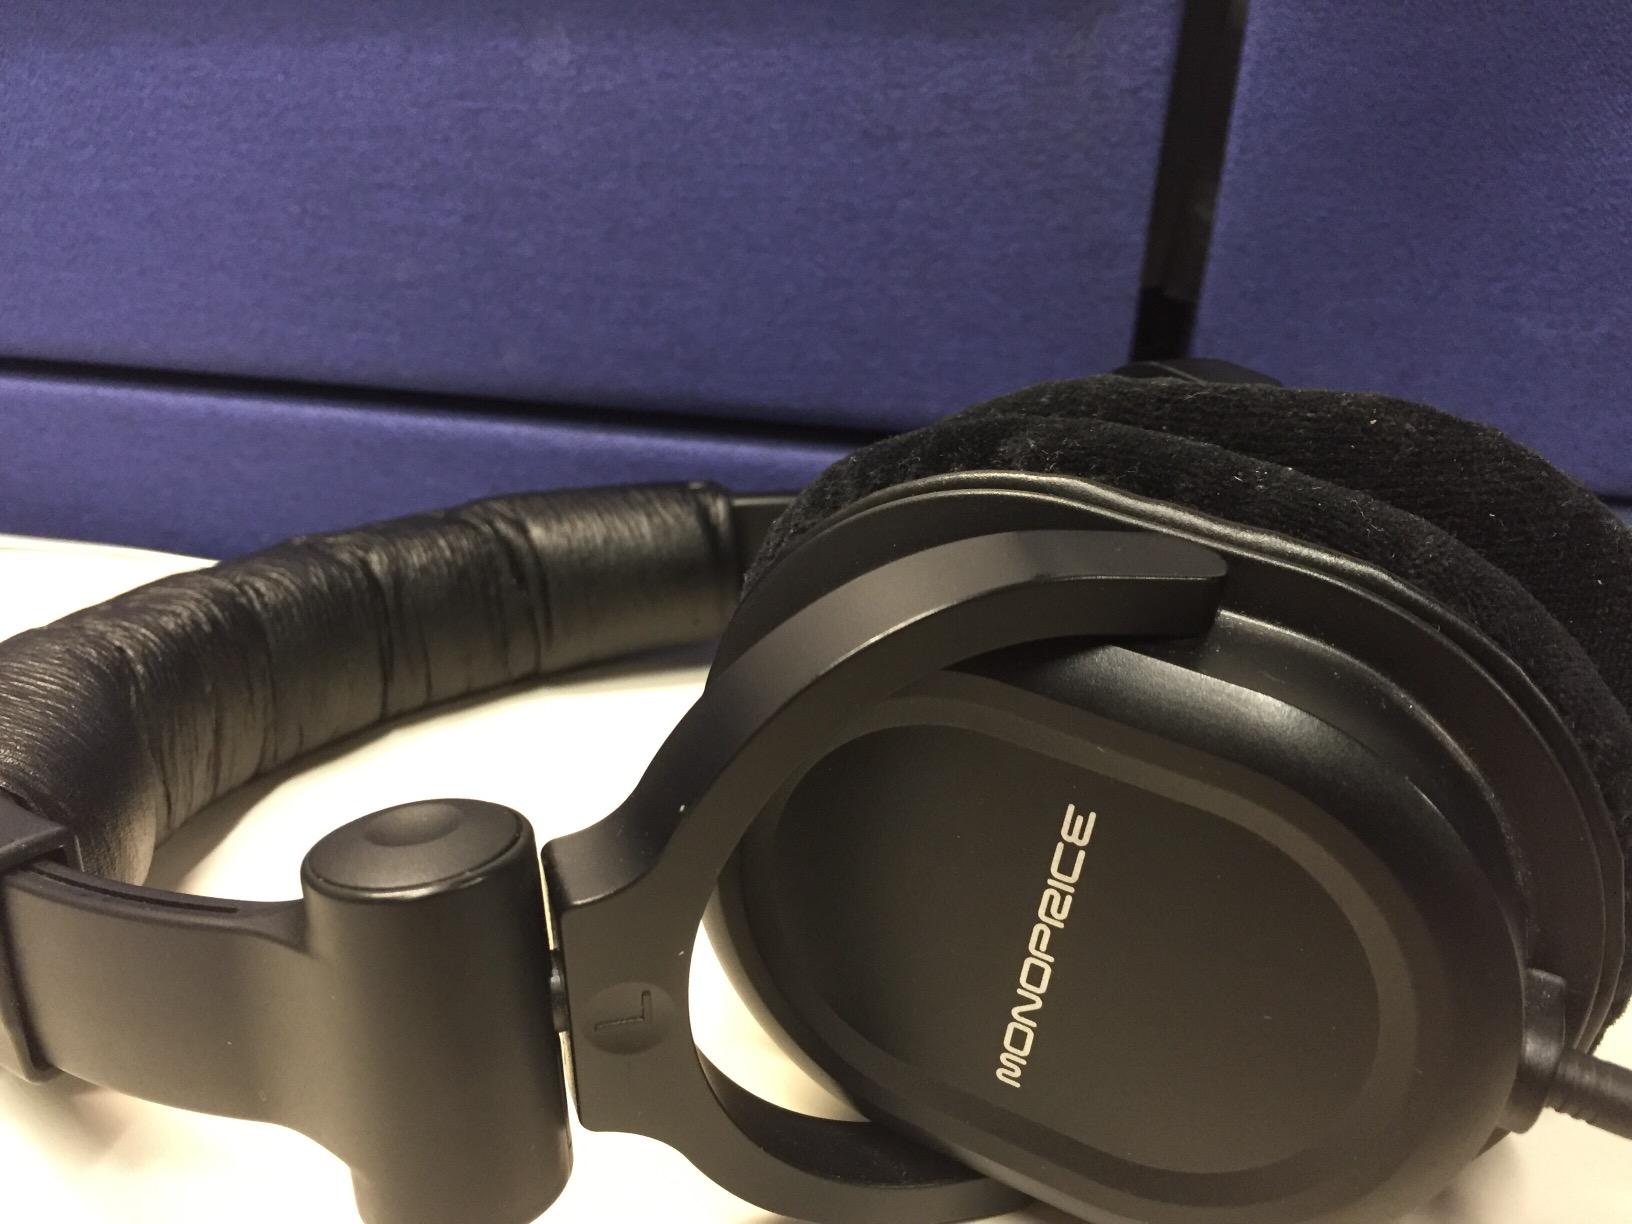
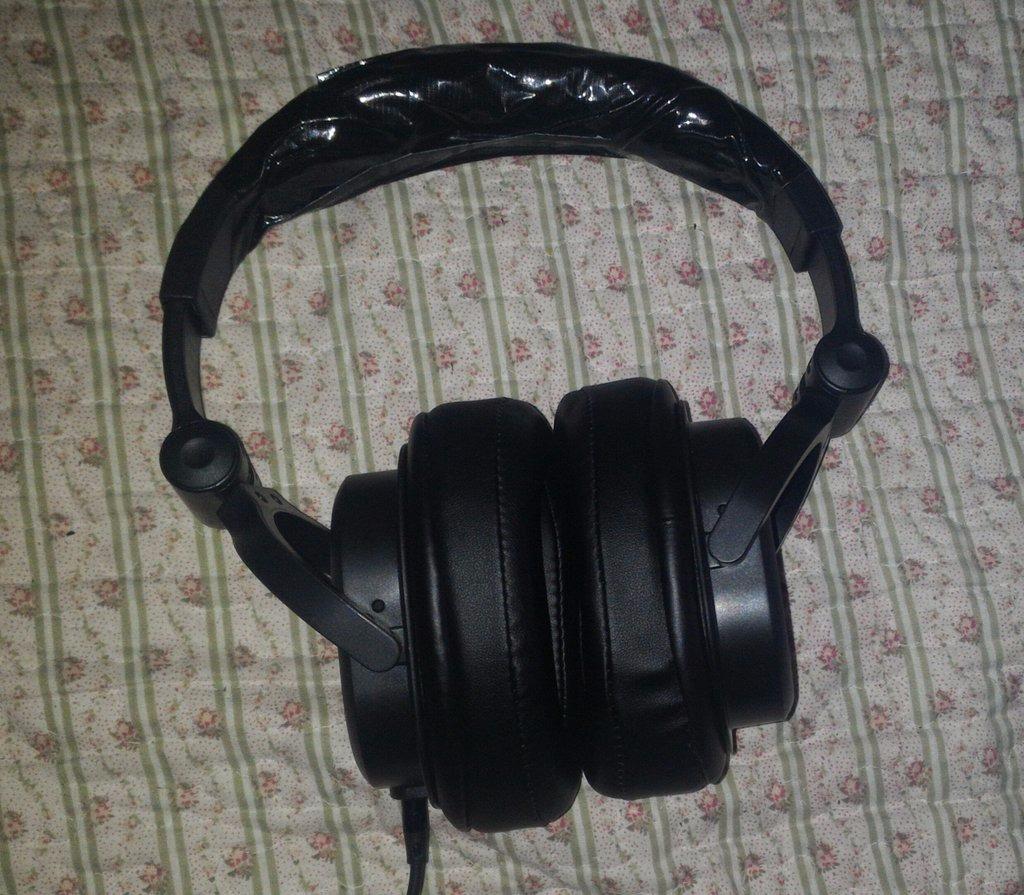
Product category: headphones
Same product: yes